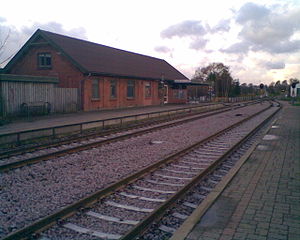
Mårslet Station
Mårslet Station
Mårslet Station
Mårslet Station er en letbanestation på Odderbanen i Mårslet i Danmark. Den blev oprindeligt etableret som jernbanestation. Stationen har to perroner og to spor, idet to tog i visse situationer mødtes her.